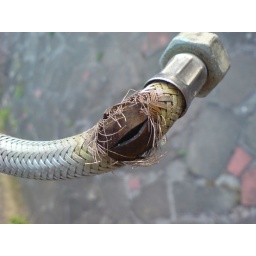
The reason for our latest flood. A nicely cracked pipe from under the bathroom sink